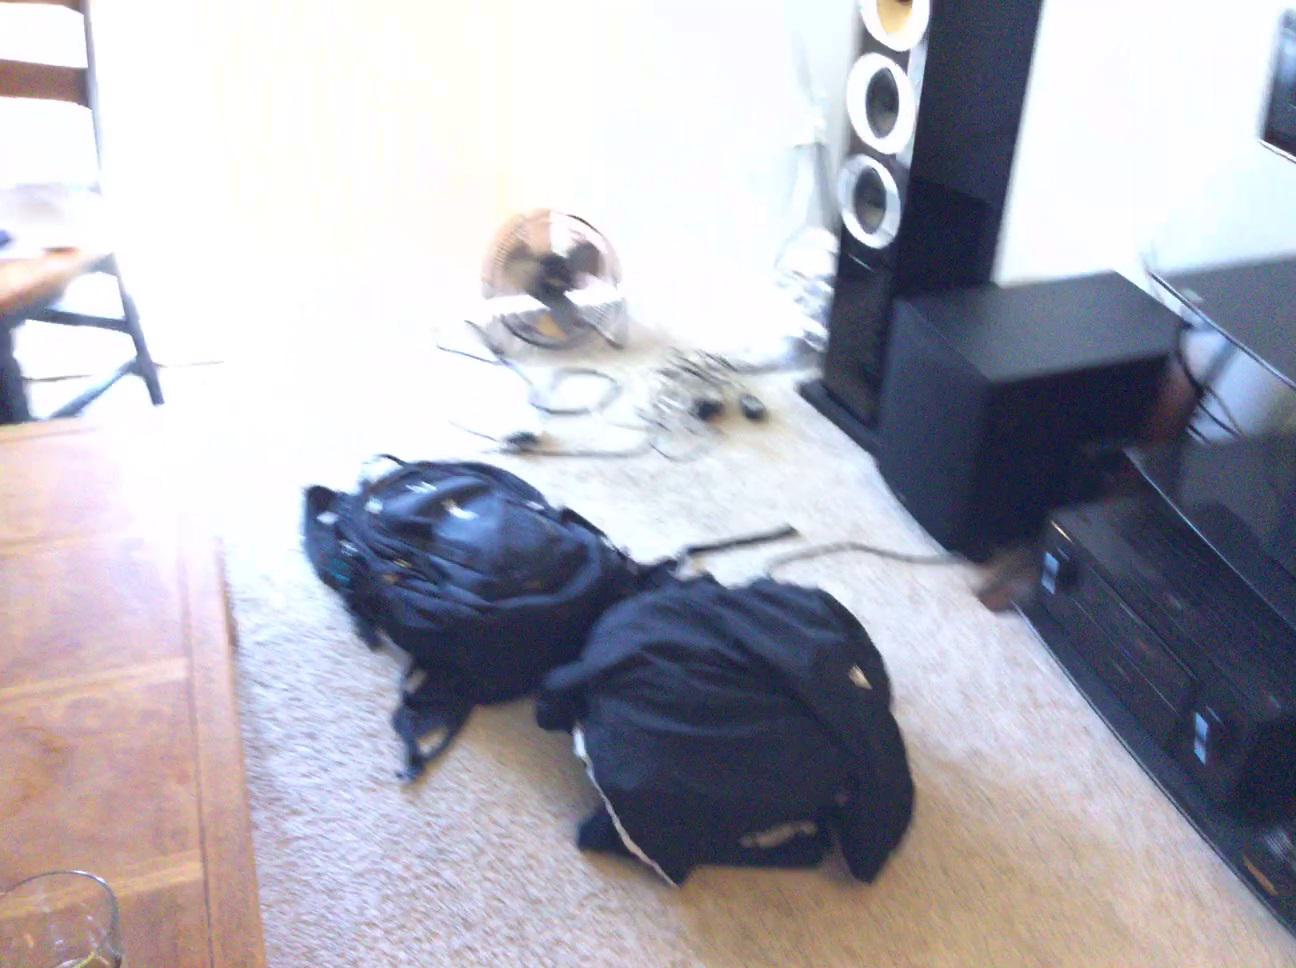
Question: In the image, there is the stand. Pinpoint several points within the vacant space situated left of the stand from the camera's perspective. Your final answer should be formatted as a list of tuples, i.e. [(x1, y1), ...], where each tuple contains the x and y coordinates of a point satisfying the conditions above. The coordinates should be between 0 and 1, indicating the normalized pixel locations of the points.
Answer: [(0.692, 0.932), (0.694, 0.647), (0.671, 0.611), (0.711, 0.605), (0.649, 0.577), (0.688, 0.573), (0.629, 0.548), (0.667, 0.543), (0.495, 0.531), (0.534, 0.527), (0.573, 0.523), (0.519, 0.500), (0.557, 0.496)]